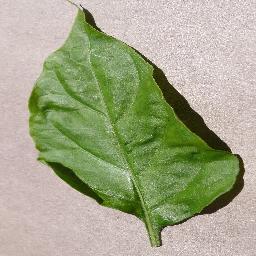
Label: Pepper,_bell___healthy